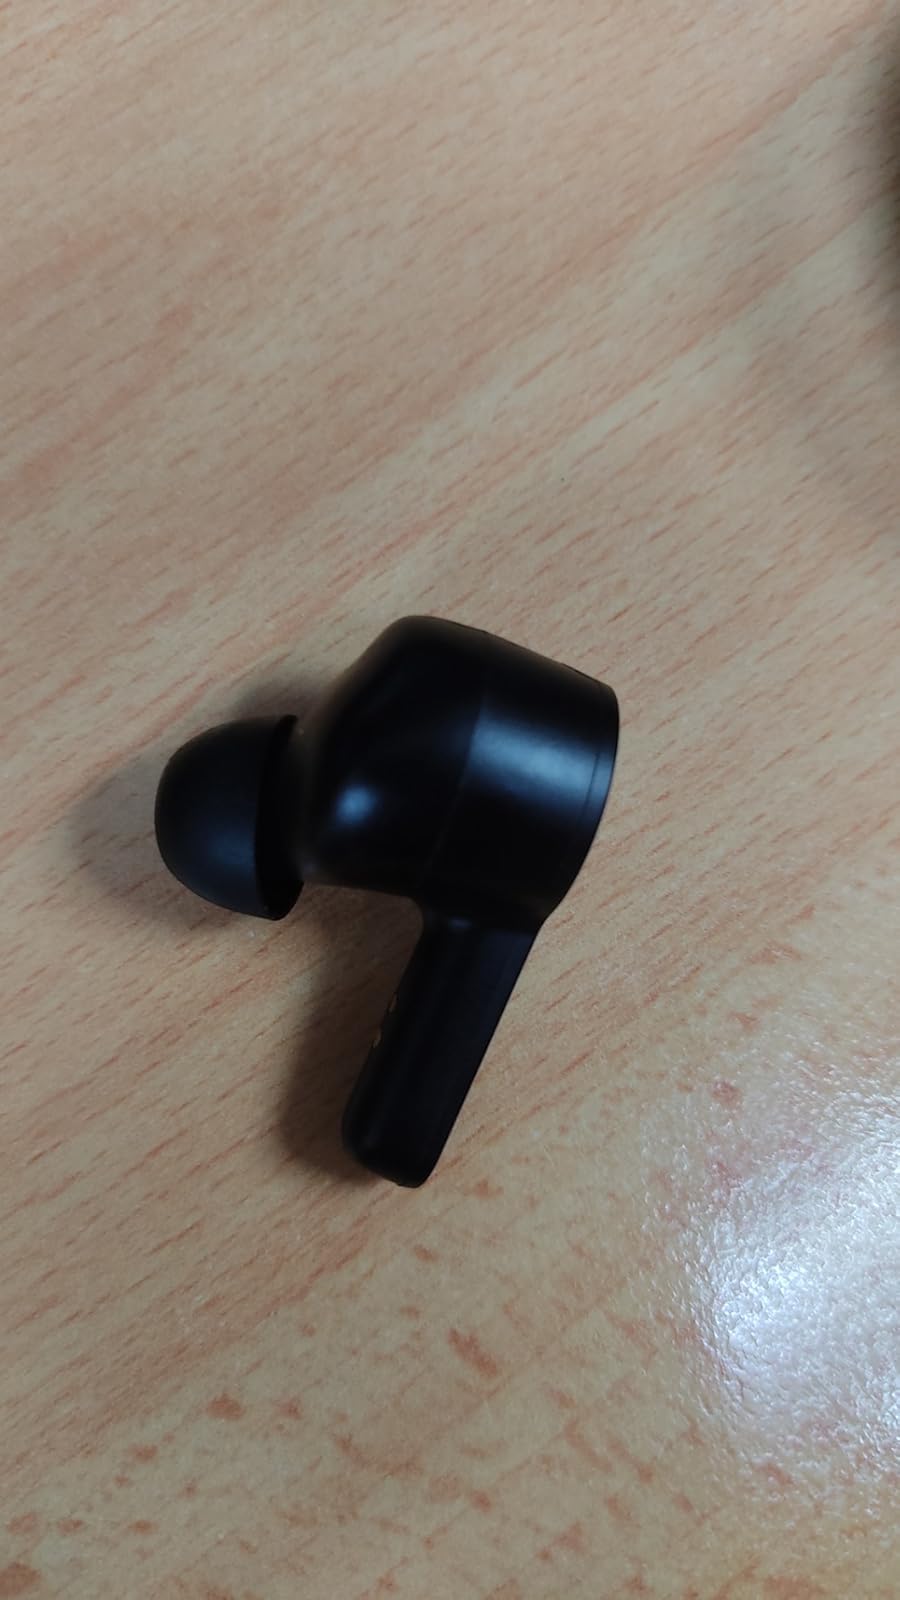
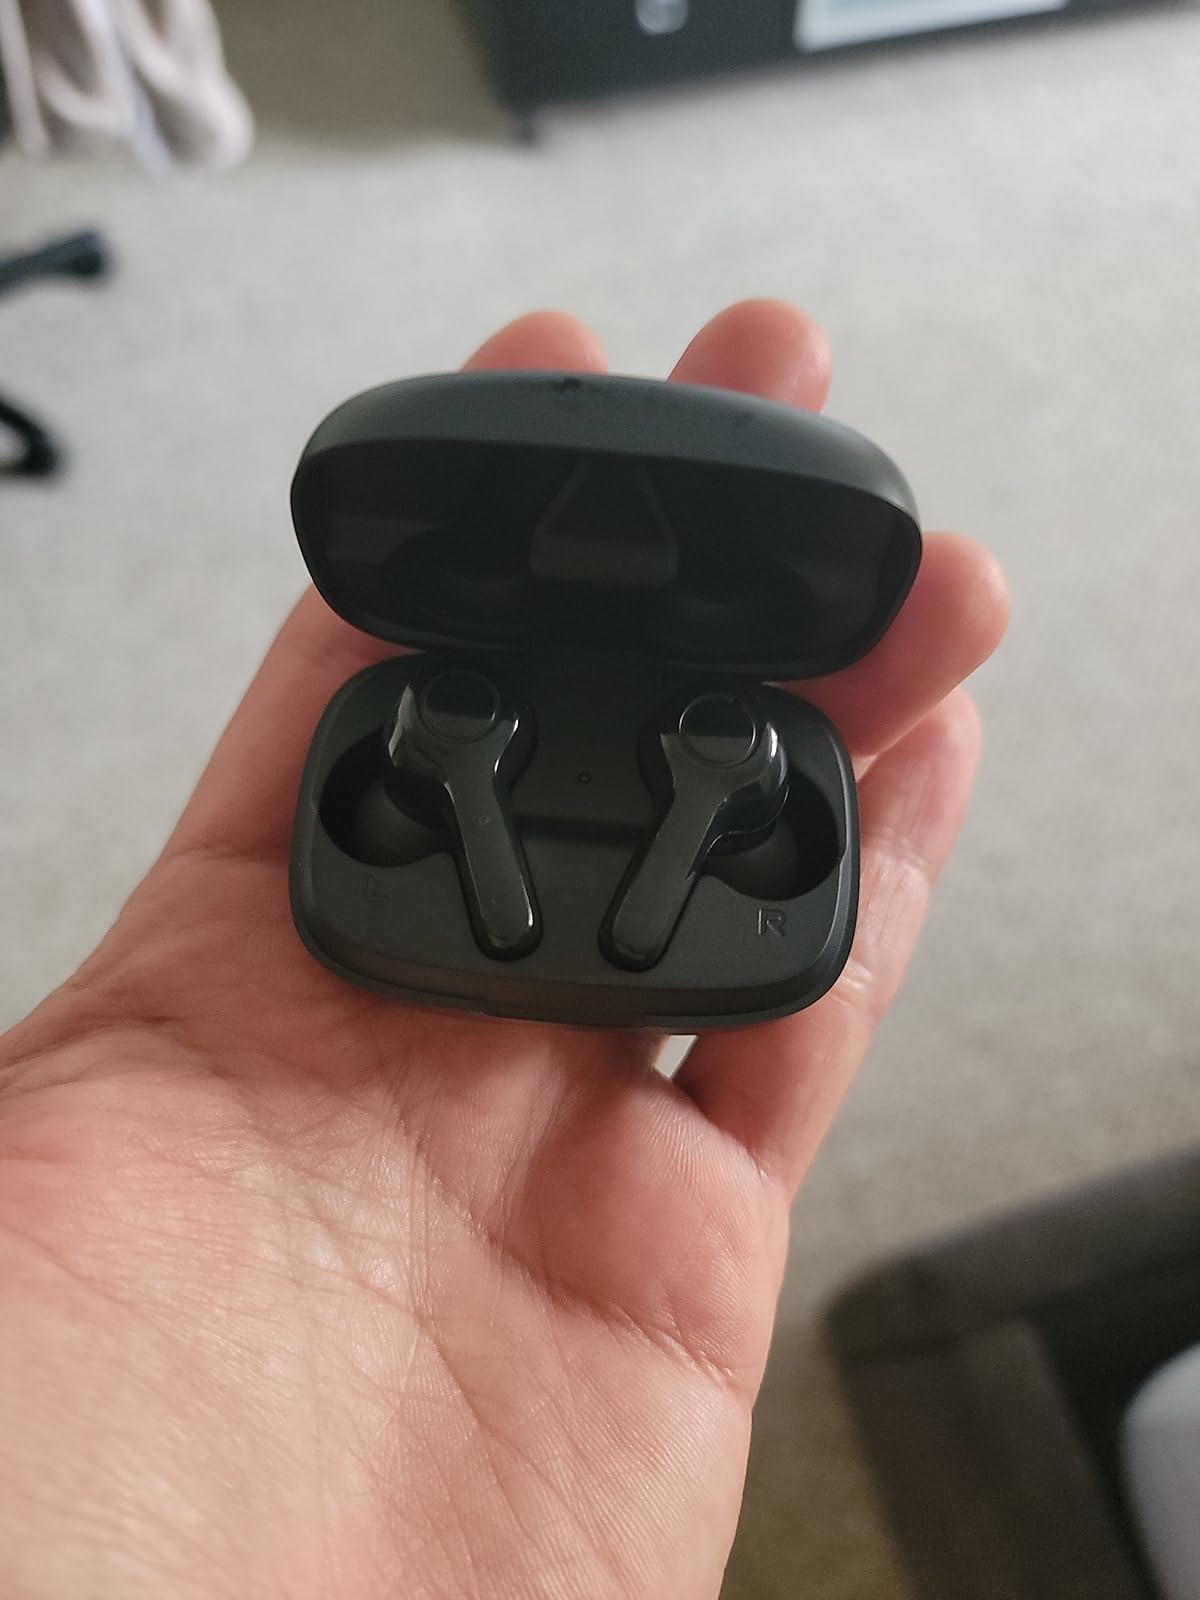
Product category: earbuds
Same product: no